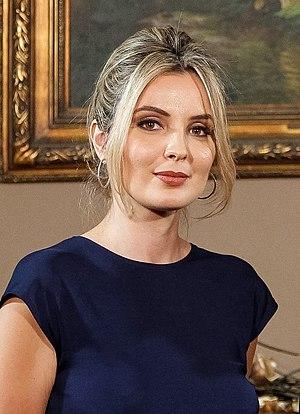
Marcela Temer, née Marcela Tedeschi Araújo le 16 mai 1983 à Paulínia, est l'épouse de Michel Temer, président de la République fédérative du Brésil du 31 août 2016 au 31 décembre 2018.